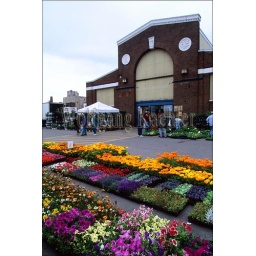
Usa, michigan, detroit, eastern market, market hall, flowers in foreground